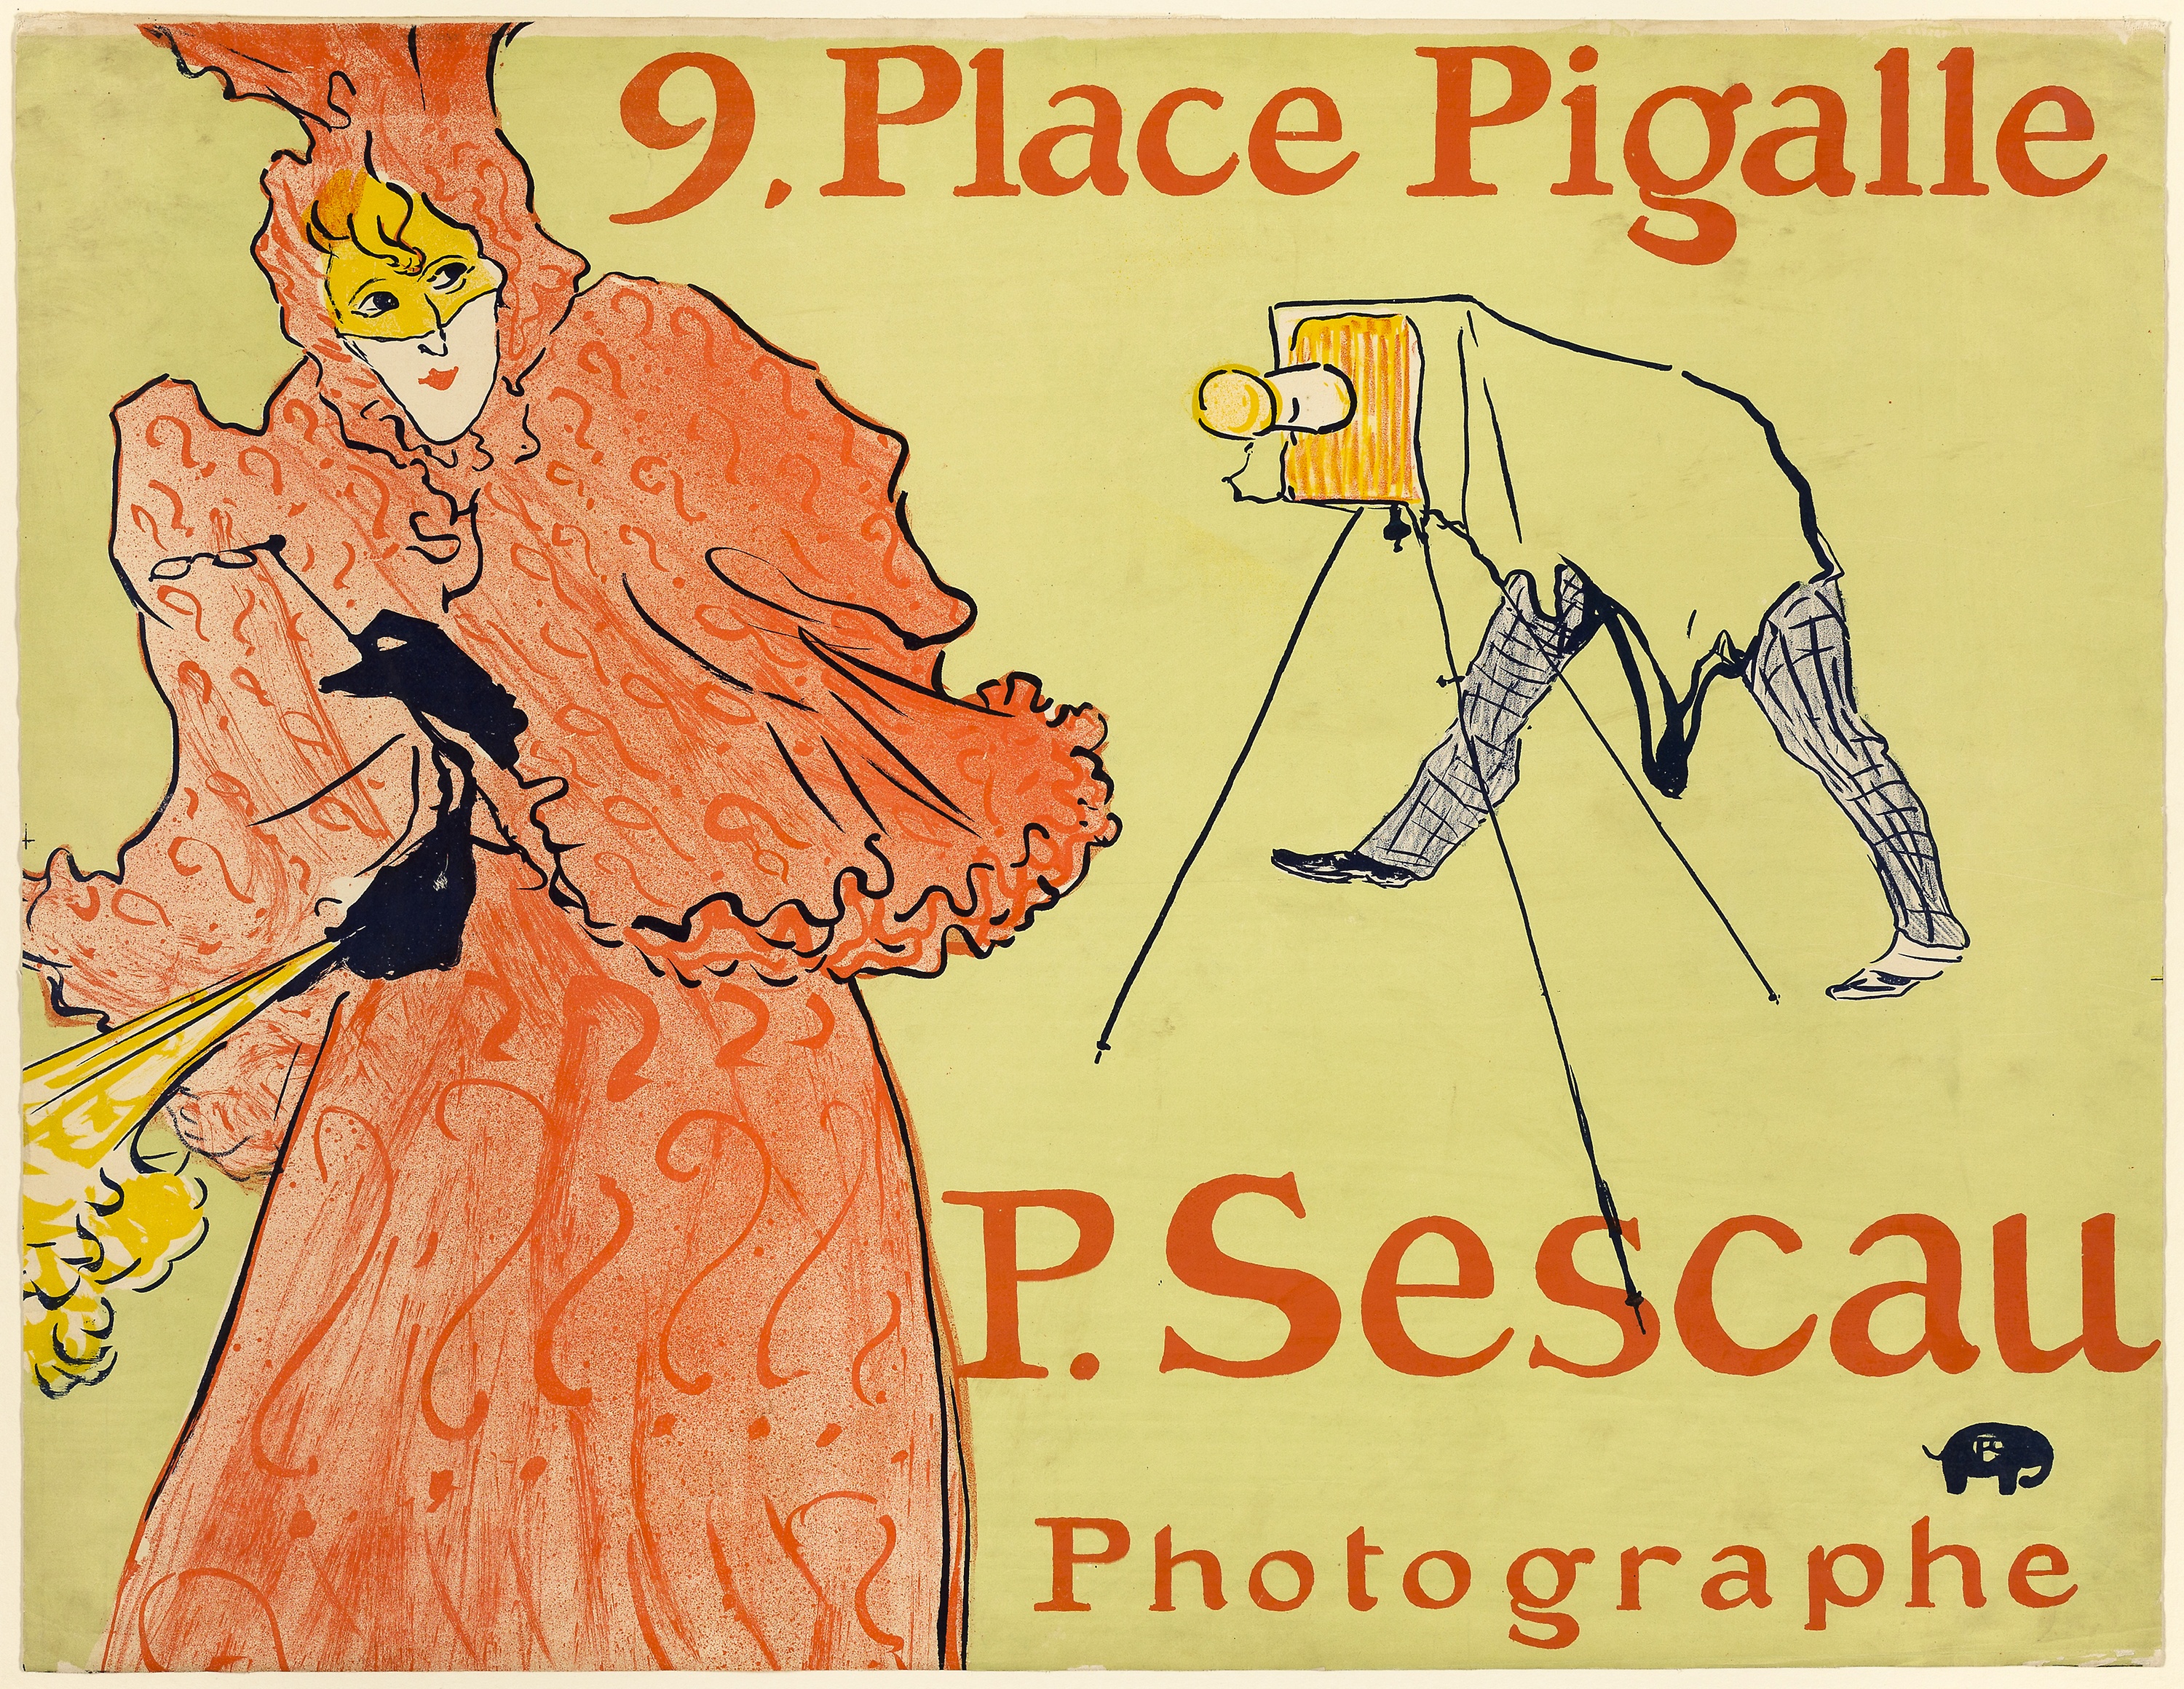
clothing, mammal, cartoon, text, vertebrate, art, poster, line, font, illustration, human behavior, design, area, carnivoran, cat like mammal, paper, pattern, material, costume design, fiction, fictional character, graphics